Gloucester

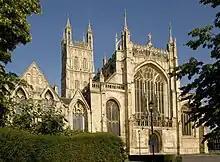
Gloucester Cathedral

In the 19th century, the city grew with new buildings including Wellington Parade and the Grade II listed Picton House (c. 1825).